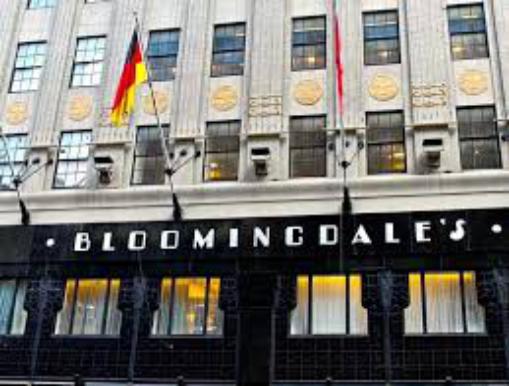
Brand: Bloomingdale's
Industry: Clothes